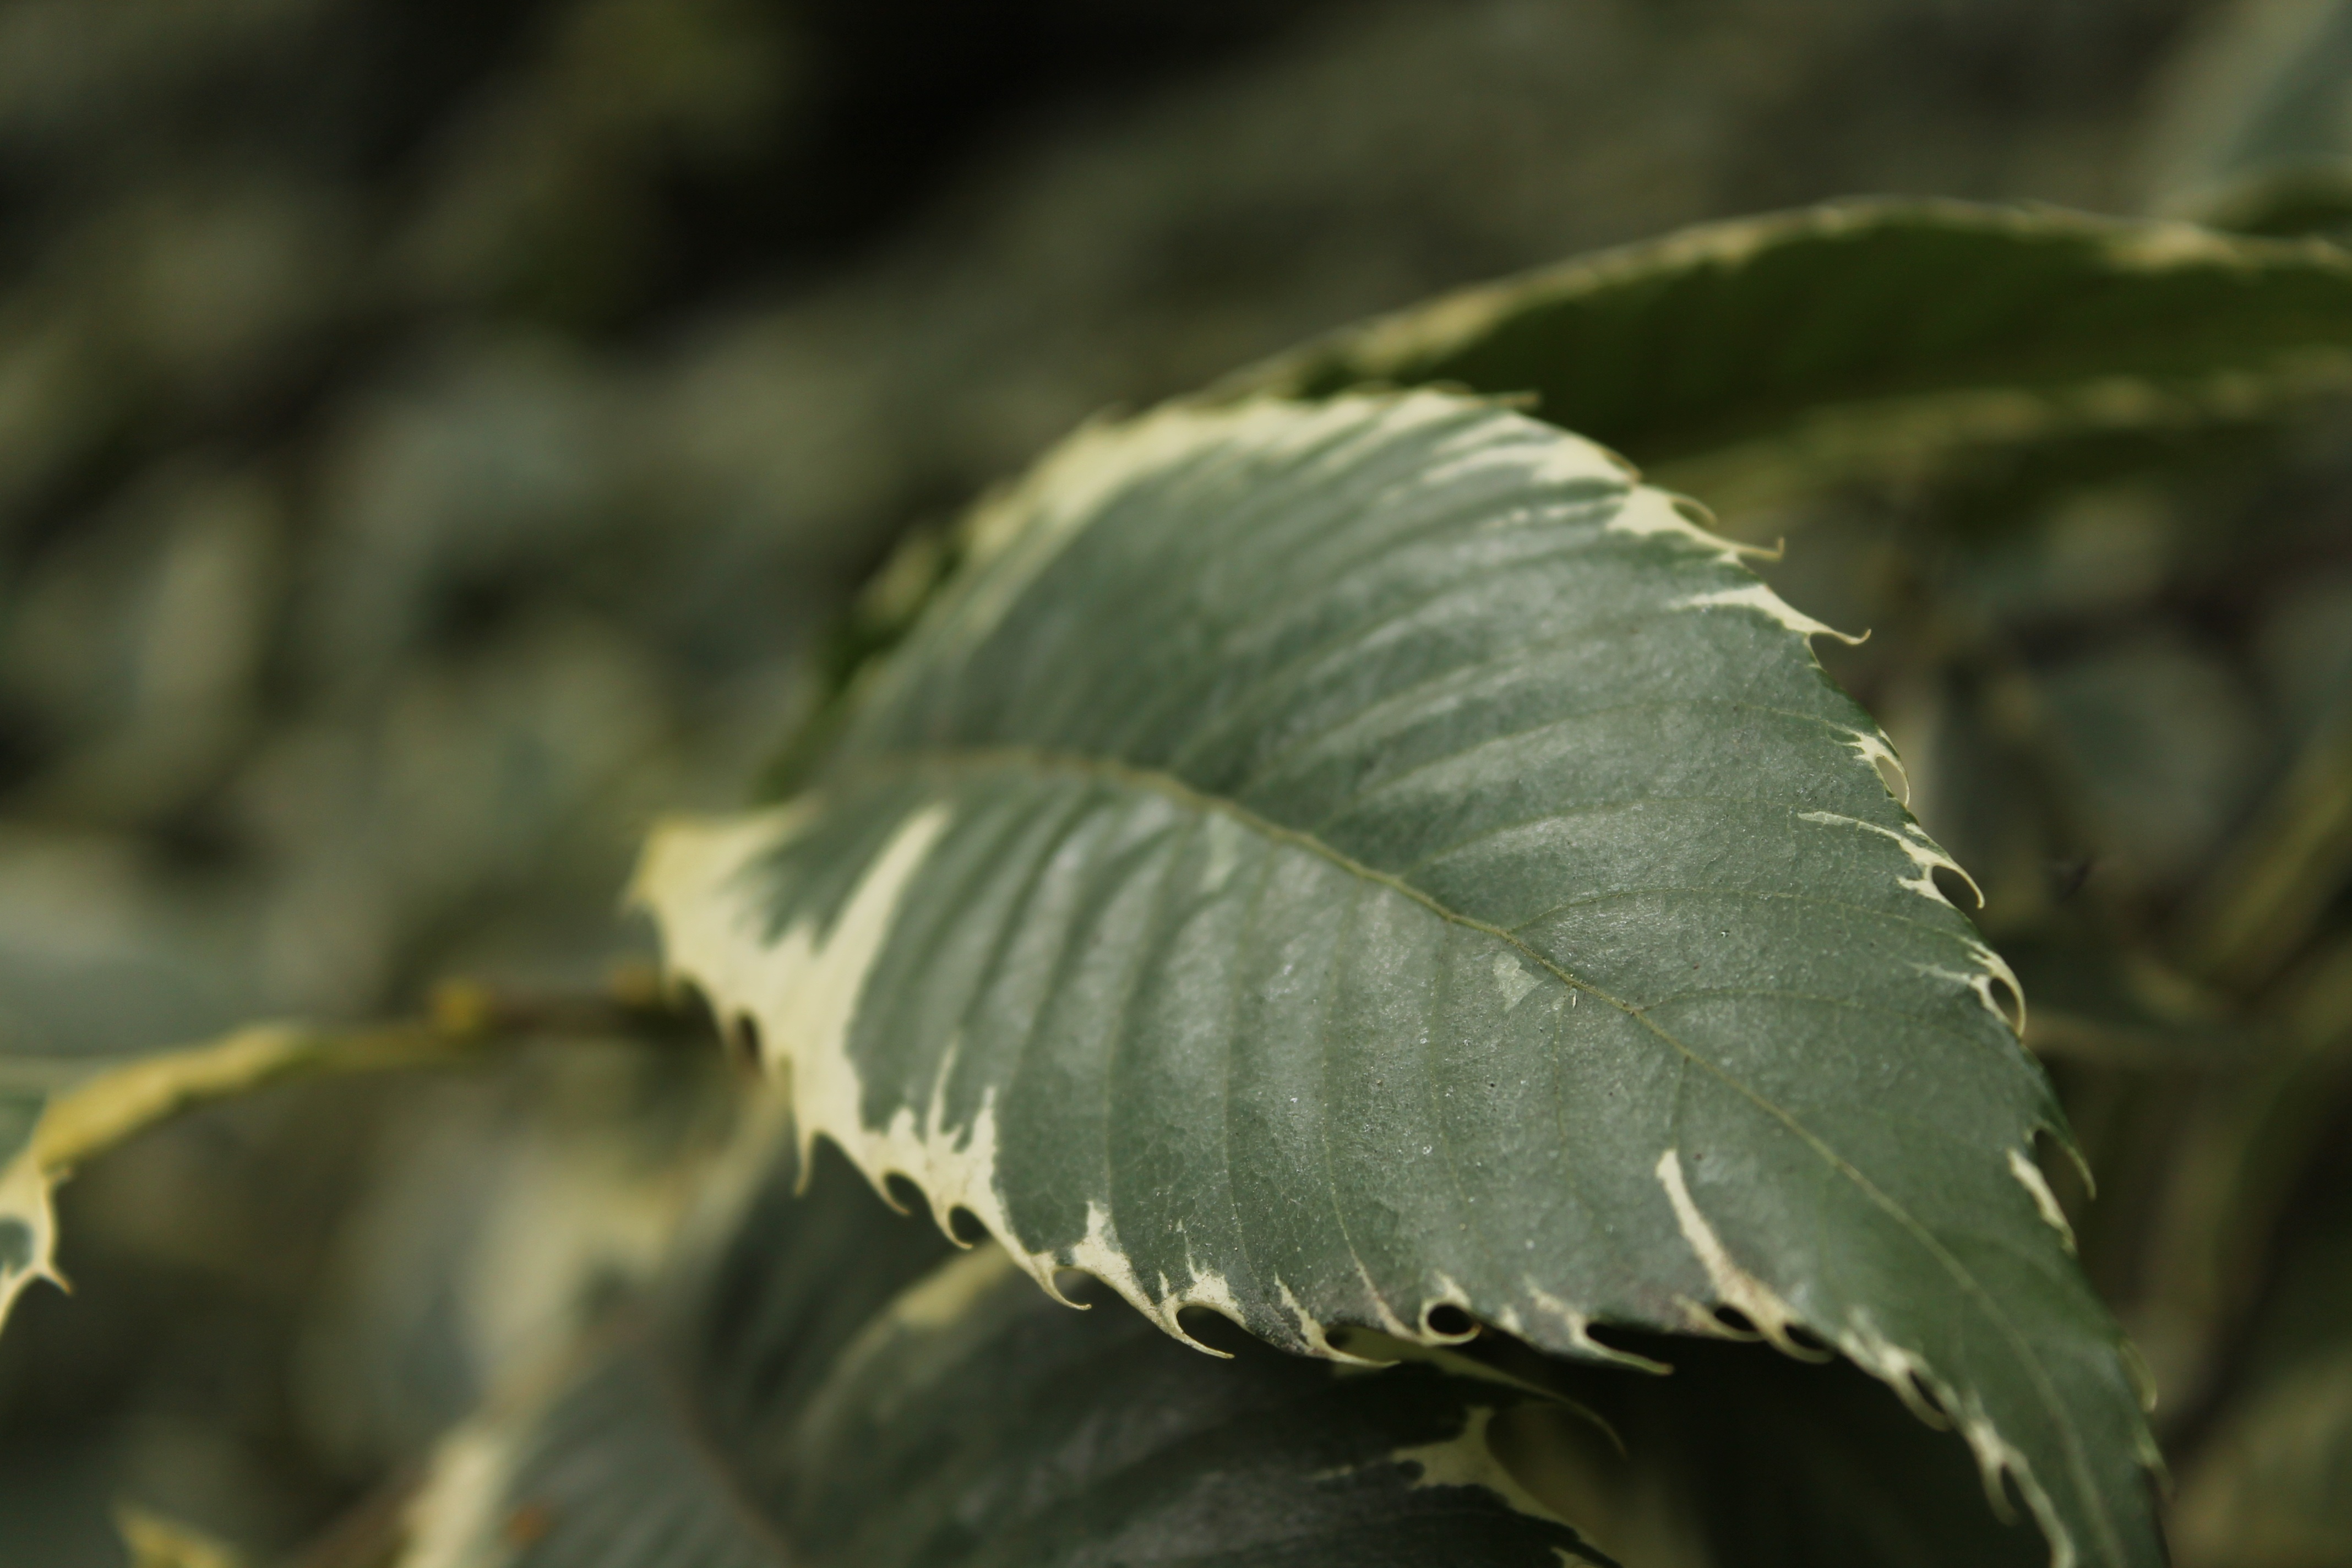
tree, nature, grass, branch, plant, photography, sunlight, leaf, flower, frost, green, autumn, botany, garden, flora, fauna, close up, sheet, macro photography, plant stem, land plant